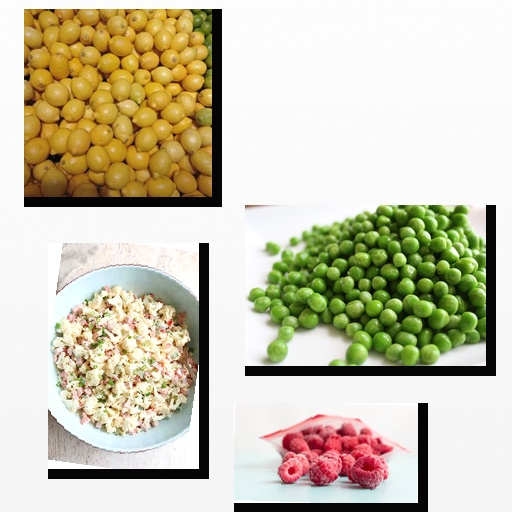
Food items: cauliflower, peas, raspberry, lemon